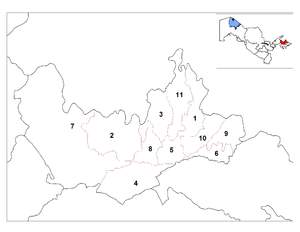
Les provinces de l'Ouzbékistan sont divisées en districts.